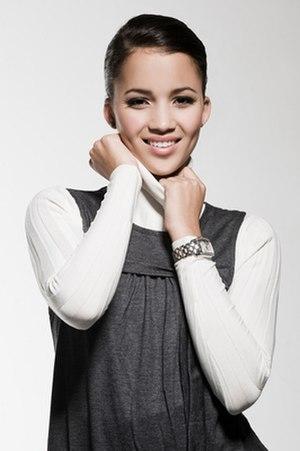
Miss Suisse est un concours de beauté féminine destiné aux jeunes femmes habitantes et de nationalité suisse, âgées de 18 à 28 ans.
Whitney Toyloy, née le 21 juillet 1990 à Yverdon-les-Bains, est une mannequin suisse. Elle est élue Miss Suisse en 2008.
Miss Univers 2009, est la 58ᵉ édition du concours Miss Univers, qui a lieu le 23 août 2009 à Atlantis Paradise Island, aux Bahamas. La cérémonie a été animé par l'actrice Claudia Jordan et l'animateur de radio américain Billy Bush, qui avait déjà présenté l'élection en 2003, 2004 et 2005.